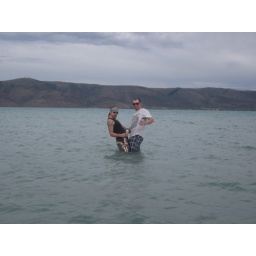
bromance in bear lake